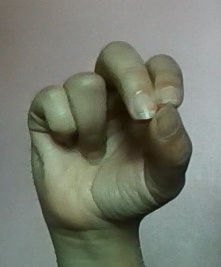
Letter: gaaf